Aktion T4

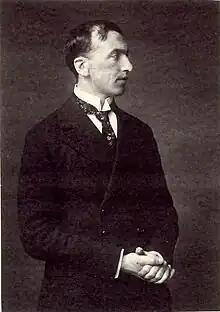
Hans Gerhard Creutzfeldt in 1920

The idea of killing adult mental patients soon spread from occupied Poland to adjoining areas of Germany, probably because Nazi Party and SS officers in these areas were most familiar with what was happening in Poland. These were also the areas where Germans wounded from the Polish campaign were expected to be accommodated, which created a demand for hospital space. The of Pomerania, Franz Schwede-Coburg, sent 1,400 patients from five Pomeranian hospitals to undisclosed locations in occupied Poland, where they were shot. The of East Prussia, Erich Koch, had 1,600 patients killed out of sight. More than 8,000 Germans were killed in this initial wave of killings carried out on the orders of local officials, although Himmler certainly knew and approved of them.